History of Oakland, California

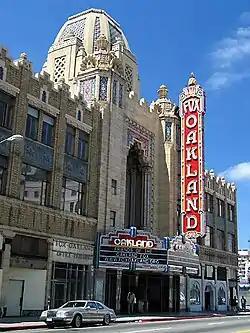
Fox Oakland Theatre, August 2002

Prior to World War II, black Americans constituted about 3% of Oakland's population. The war attracted tens of thousands of laborers from around the country, and thousands of black people were part of the Second Great Migration to the city from Alabama, Arkansas, Georgia, Louisiana, Mississippi, Missouri, South Carolina, Tennessee, and Texas—sharecroppers and tenant farmers who had been recruited by Henry J. Kaiser to work in his shipyards. The influx of black and white shipyard workers from the deep South brought Jim Crow attitudes to a part of the country that largely had been free of segregationist sentiment. In addition, black people further suffered from federally enforced redlining which designated Fruitvale and other Oakland neighborhoods as unfavorable. For instance, a 1937 Home Owners' Loan Corporation map of the area indicated these so-called detrimental influences: "Odors from industries. Predominance of foreign inhabitants. Infiltration of Negroes and Orientals."